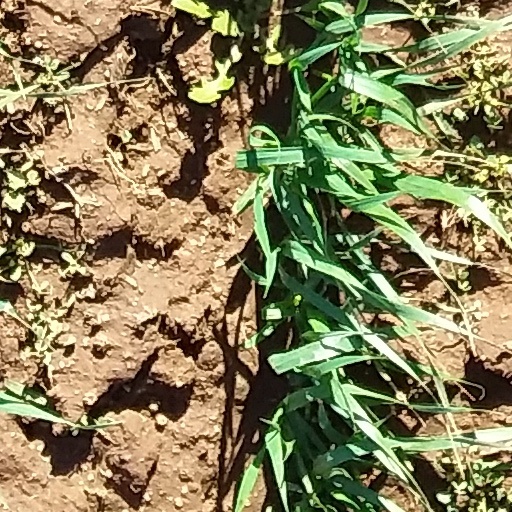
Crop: wheat